Coffin Stone

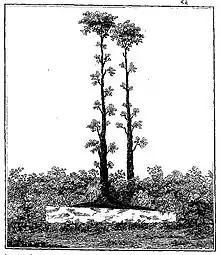
Illustration of the Coffin Stone with a tree growing over it; published in John Thorpe's 1788 book "Custumale Roffense"

The Medway long barrows all conformed to the same general design plan, and are all aligned on an east to west axis. Each had a stone chamber at the eastern end of the mound, and they each probably had a stone facade flanking the entrance. They had internal heights of up to , making them taller than most other chambered long barrows in Britain. The chambers were constructed from sarsen sandstone, a dense, hard, and durable stone that occurs naturally throughout Kent, having formed out of sand from the Eocene epoch. Early Neolithic builders would have selected blocks from the local area, and then transported them to the site of the monument to be erected.